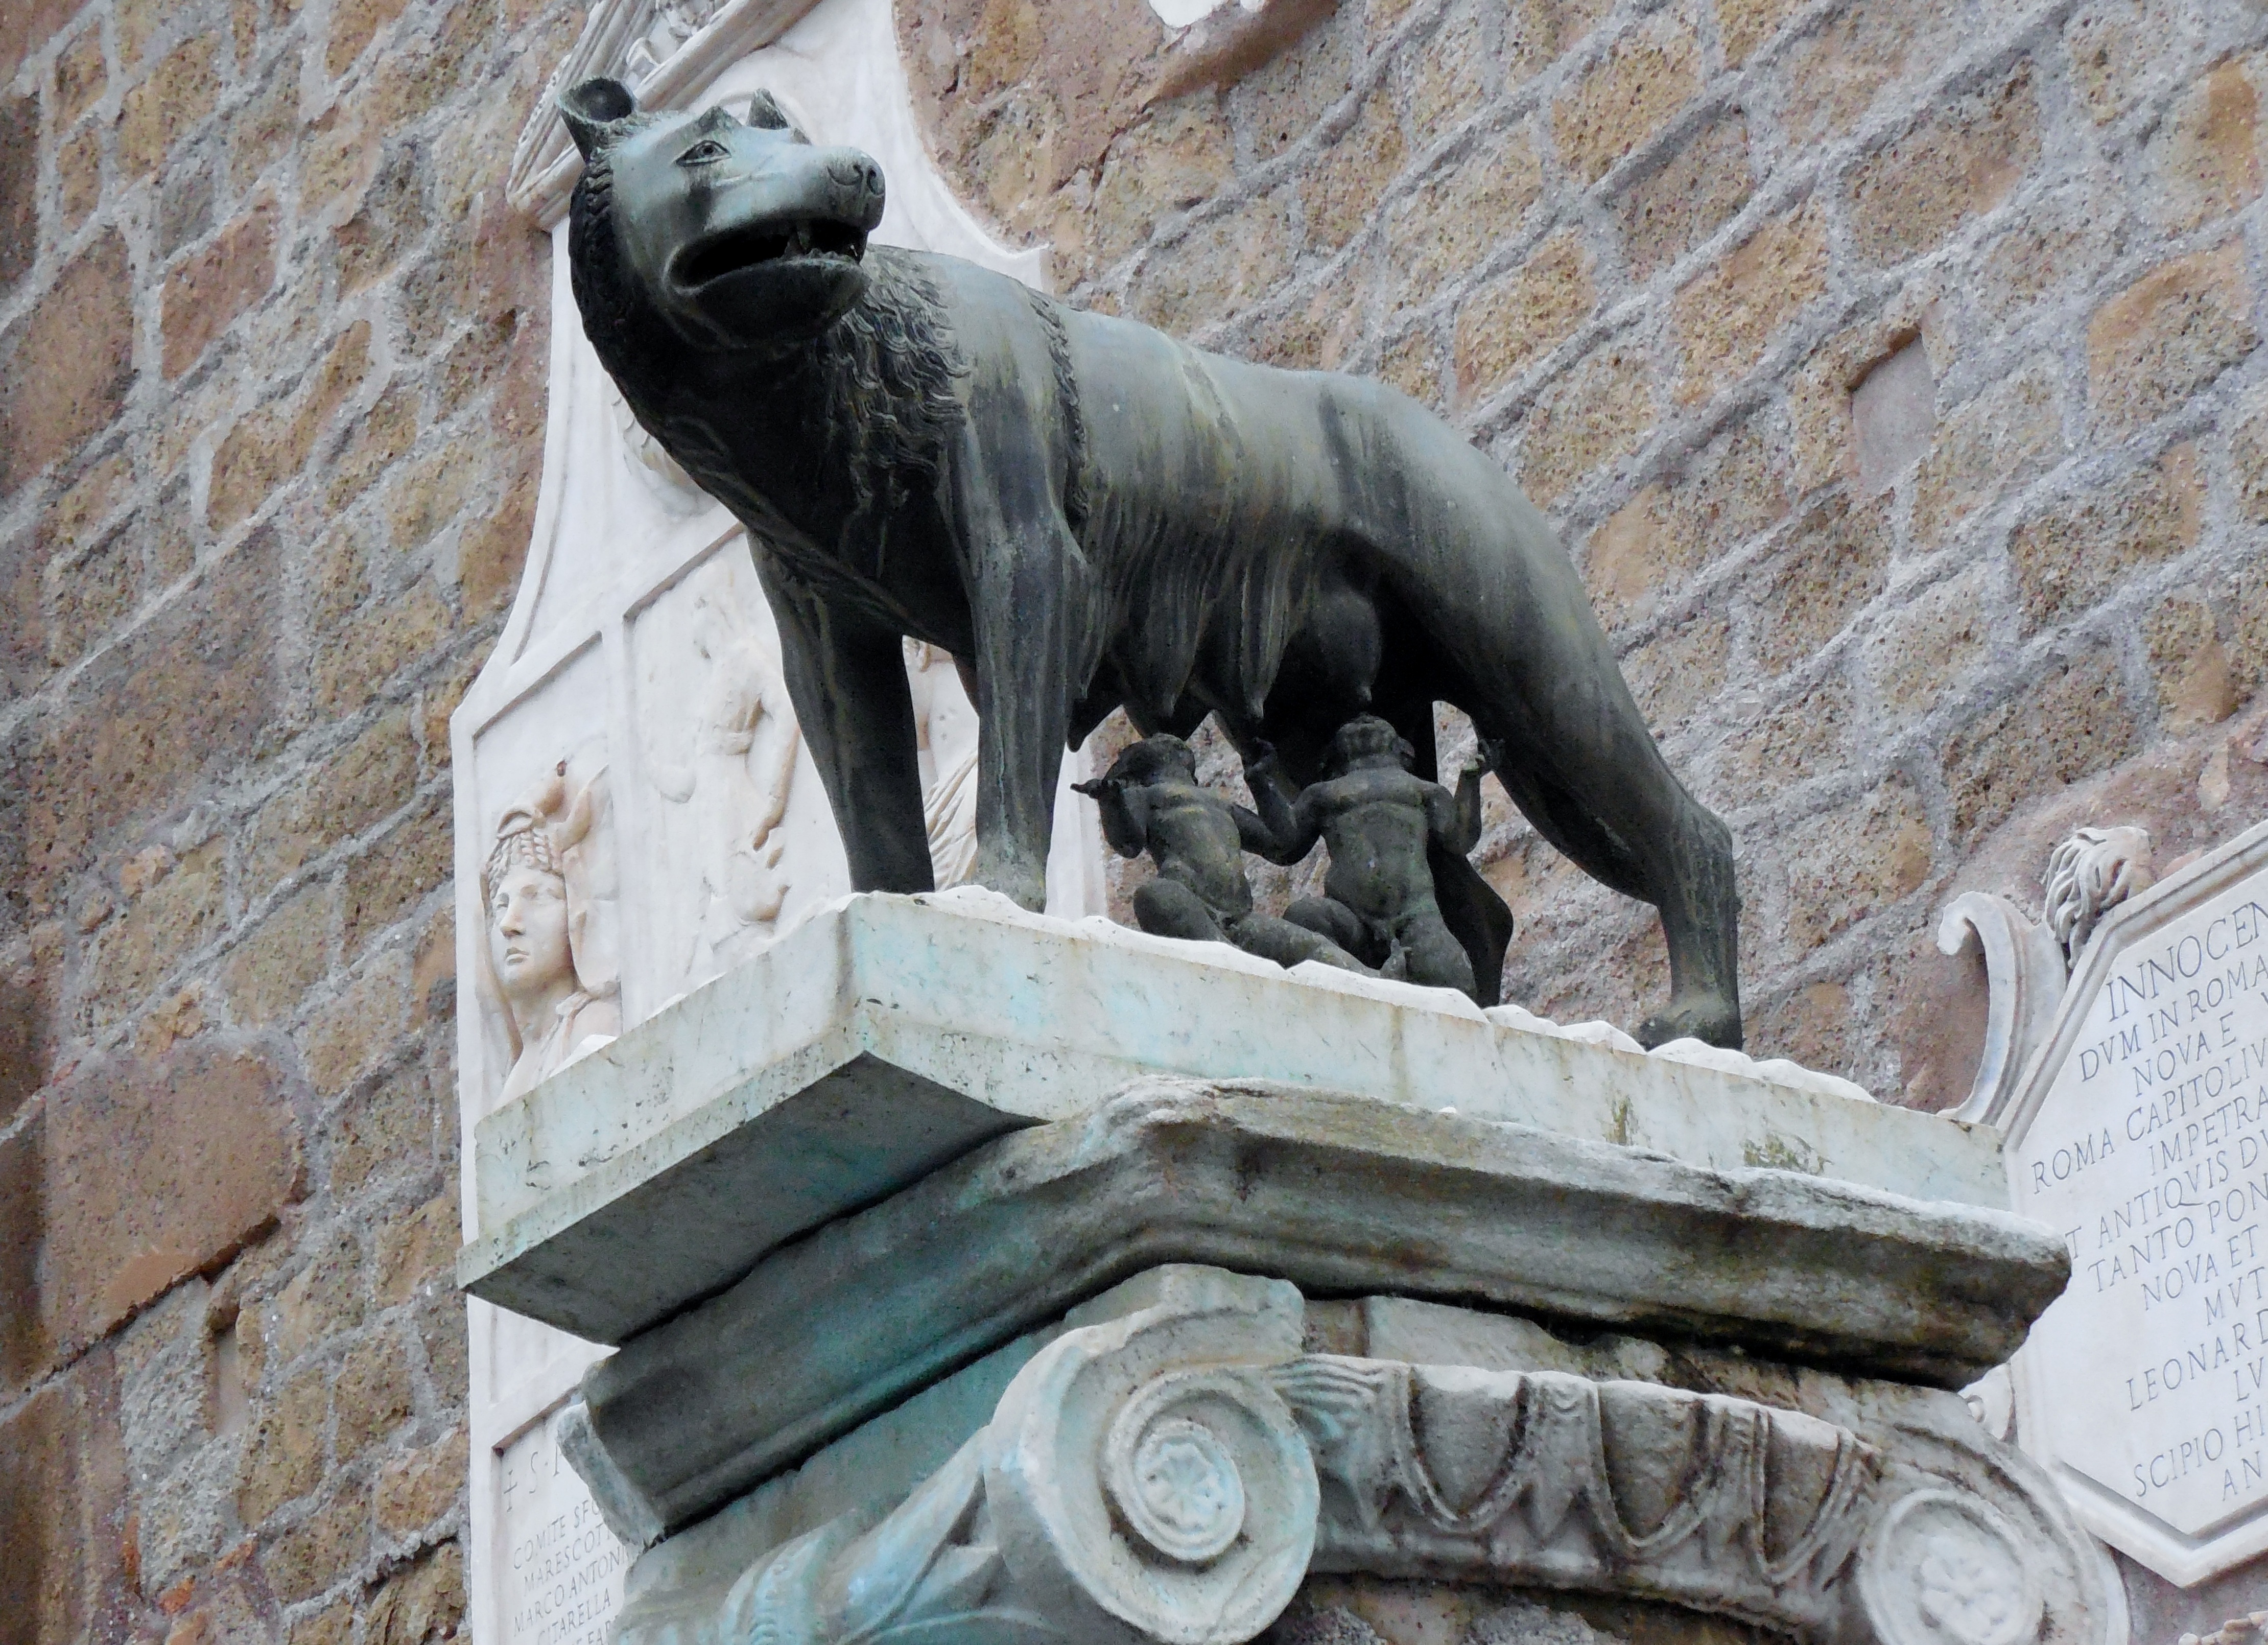
monument, statue, gargoyle, sculpture, art, rome, temple, carving, romulus, remus, capitoline wolf